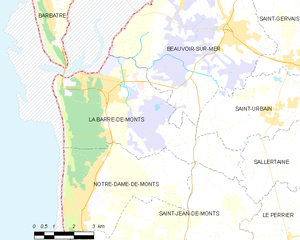
Carte des communes françaises La Barre-de-Monts